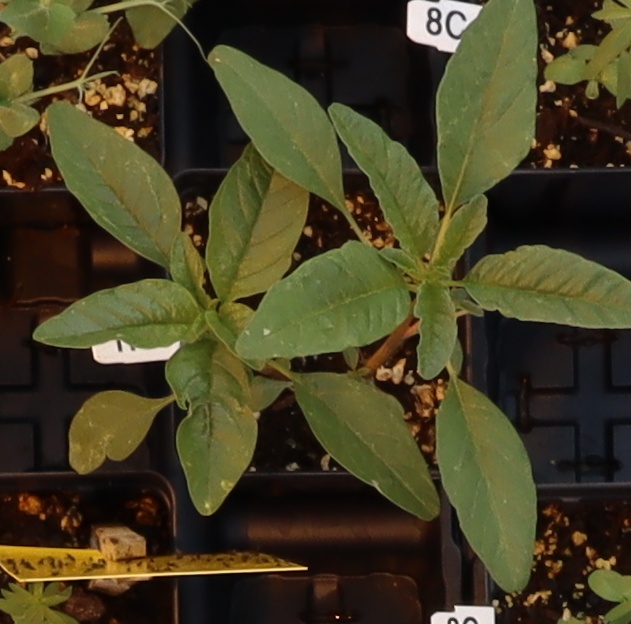
Label: Waterhemp